Al-Kasom Regional Council

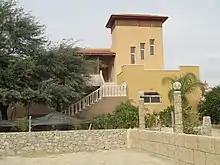
Home in Drijat

The 1948 UN Partition Plan, which was accepted by the Jewish leaders, envisaged most of the Negev (including most of the ancestral Negev Bedouin territory) as part of a planned Arab state, with the Jewish State of Israel situated to the north in areas with an existing Jewish majority. However, after the rejection of the UN plan by the united Arab nations, their subsequent declaration of war on Israel, and their eventual defeat in the 1948 Palestine war, the Negev became part of Israel and the Negev Bedouin became Israeli citizens.